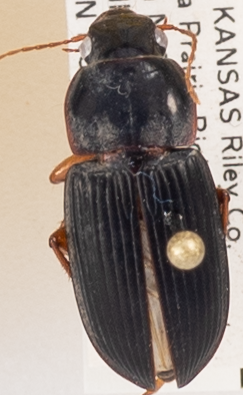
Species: Harpalus pensylvanicus
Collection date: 2018-08-16 04:00:00
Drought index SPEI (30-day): -0.608
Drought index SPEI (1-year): -2.09
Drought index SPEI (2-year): -1.45